Wish You Were Here (Pink Floyd album)

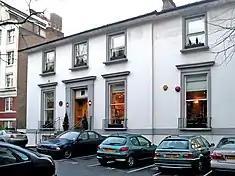
Abbey Road Studios, formerly EMI Studios

Alan Parsons, EMI staff engineer for Pink Floyd's previous studio album, "The Dark Side of the Moon", declined to continue working with them due to him starting his own group and working on their first album. The group had worked with engineer Brian Humphries on "More", recorded at Pye Studios, and again in 1974 when he replaced an inexperienced concert engineer. Humphries was therefore the natural choice to work on the band's new material, although, being a stranger to EMI's Abbey Road set-up, he encountered some early difficulties. On one occasion, Humphries inadvertently spoiled the backing tracks for "Shine On", a piece that Waters and drummer Nick Mason had spent many hours perfecting, with echo. The entire piece had to be re-recorded.